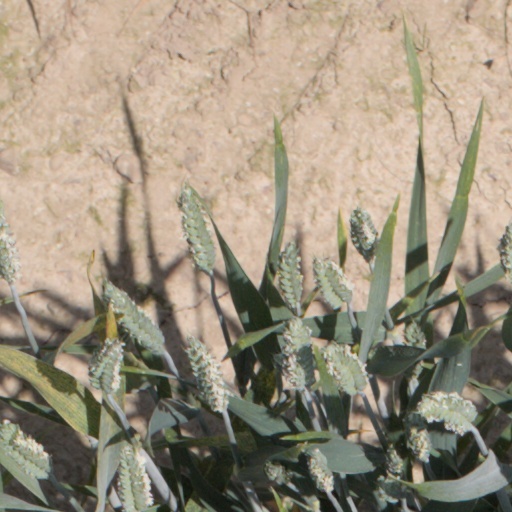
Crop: wheat